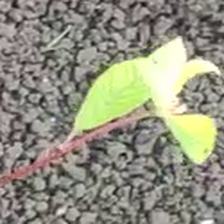
Weed species: Moti_dudhi(Euphorbia_geneculata_L)